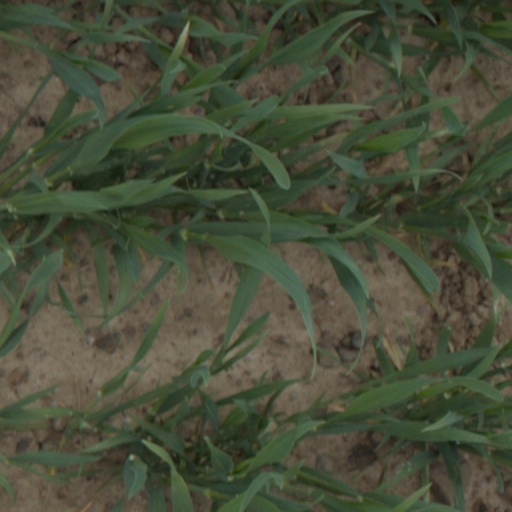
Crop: wheat